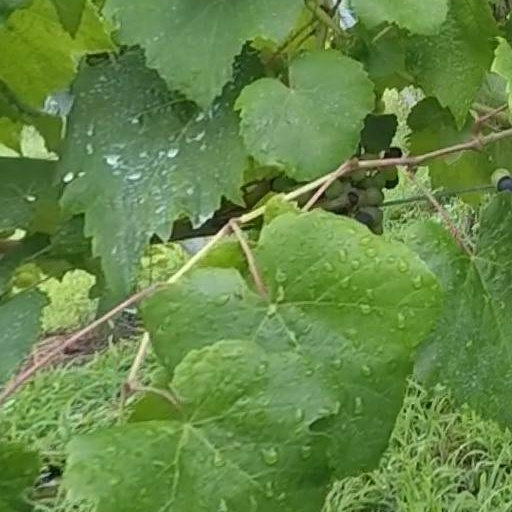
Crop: grape